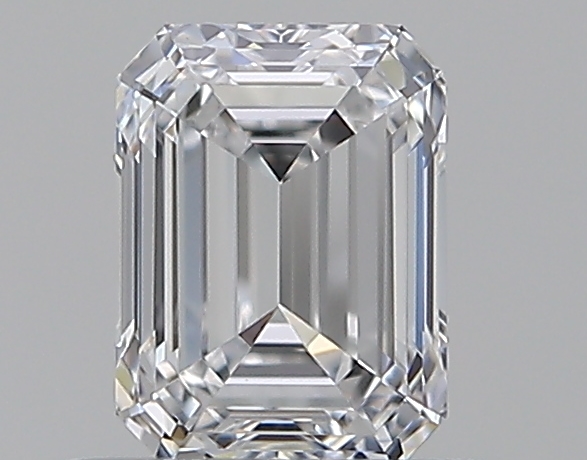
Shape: emerald
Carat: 0.5
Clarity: VVS2
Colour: D
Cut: EX
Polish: EX
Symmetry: VG
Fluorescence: F
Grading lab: GIA
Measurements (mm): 5.12 x 3.78 x 2.59